Alaska Peninsula

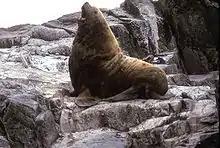
Northern fur seals

Exceptionally large seabird colonies exist along the coast. Additionally, there are large populations of sea mammals in the North Pacific Ocean between the Alaska Peninsula and Kamchatka. This includes harbor seals, ringed seals, northern fur seals, whales, porpoises, sea otters and sea lions.